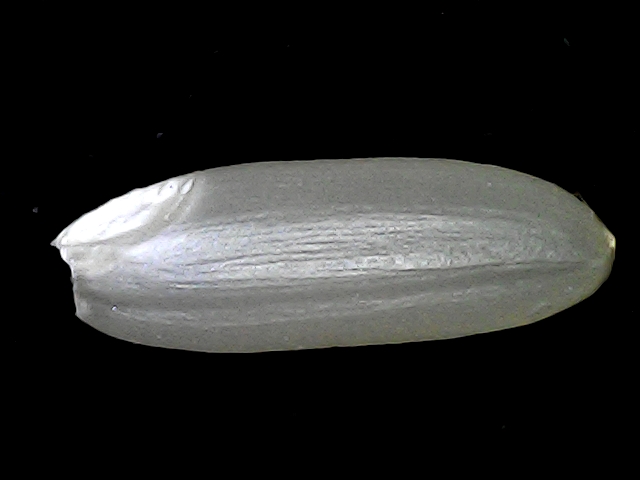
Rice variety: BRRI67